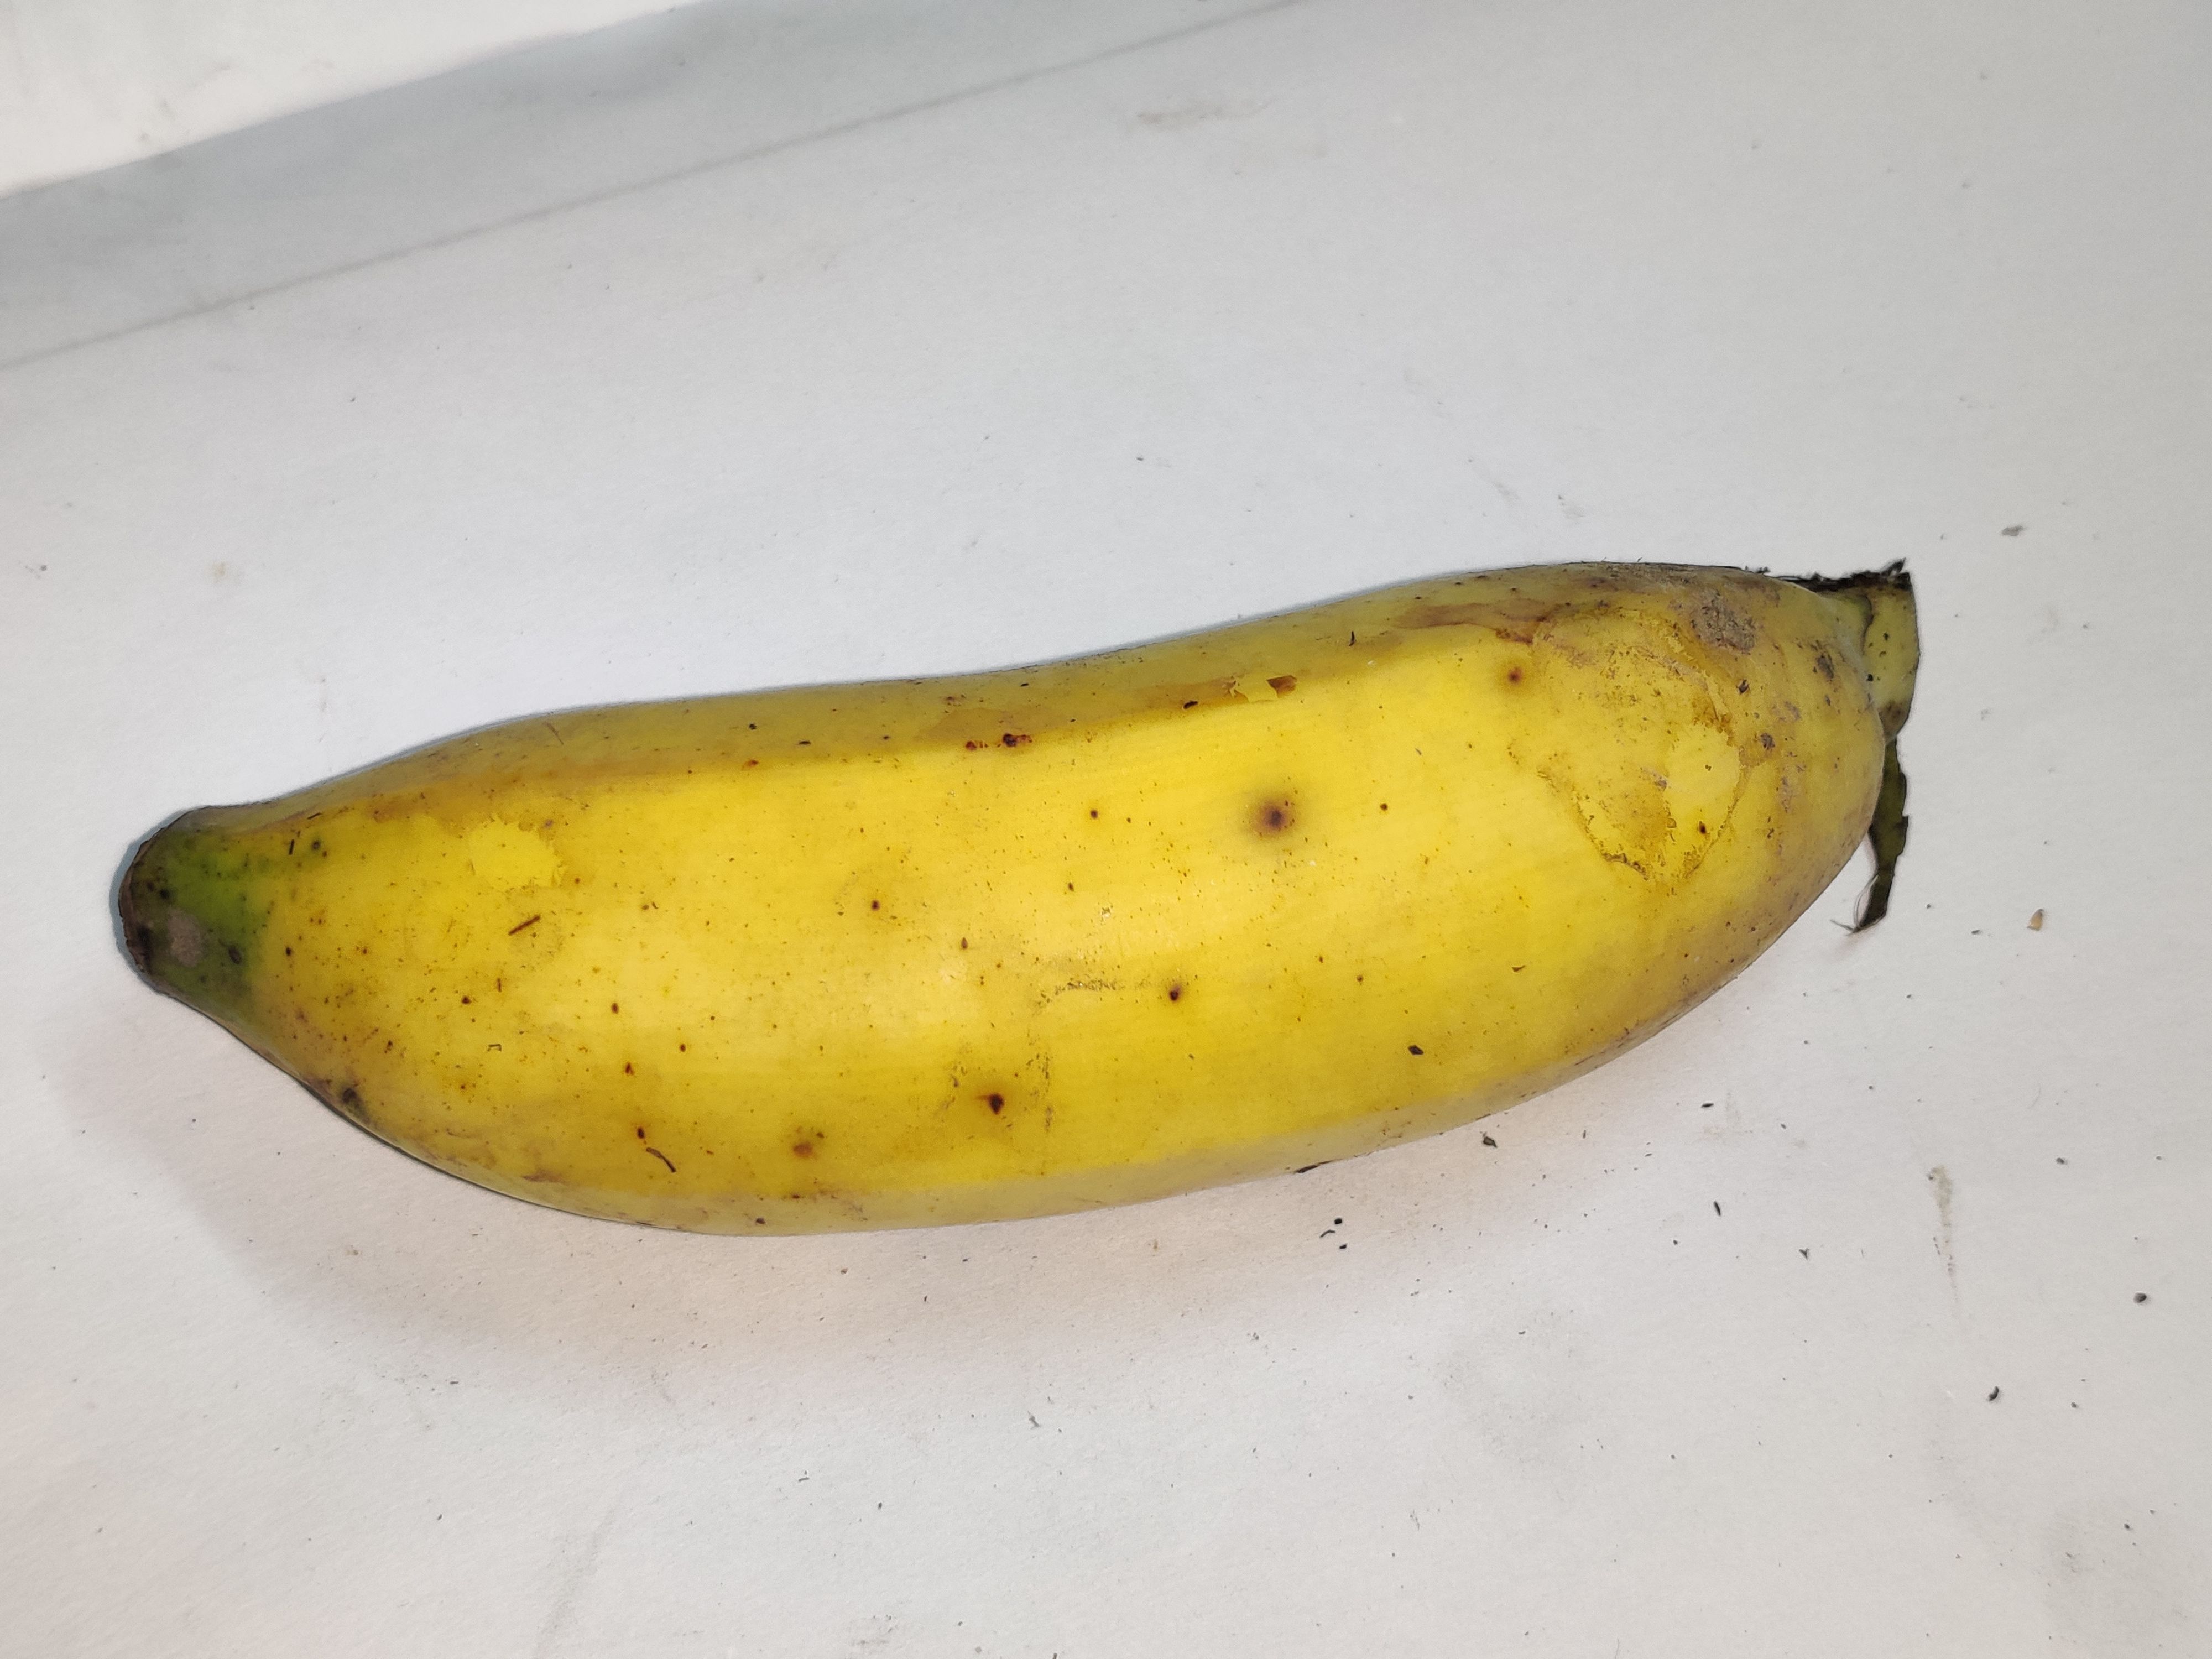
Fruit: banana
Grade: 1st-grade